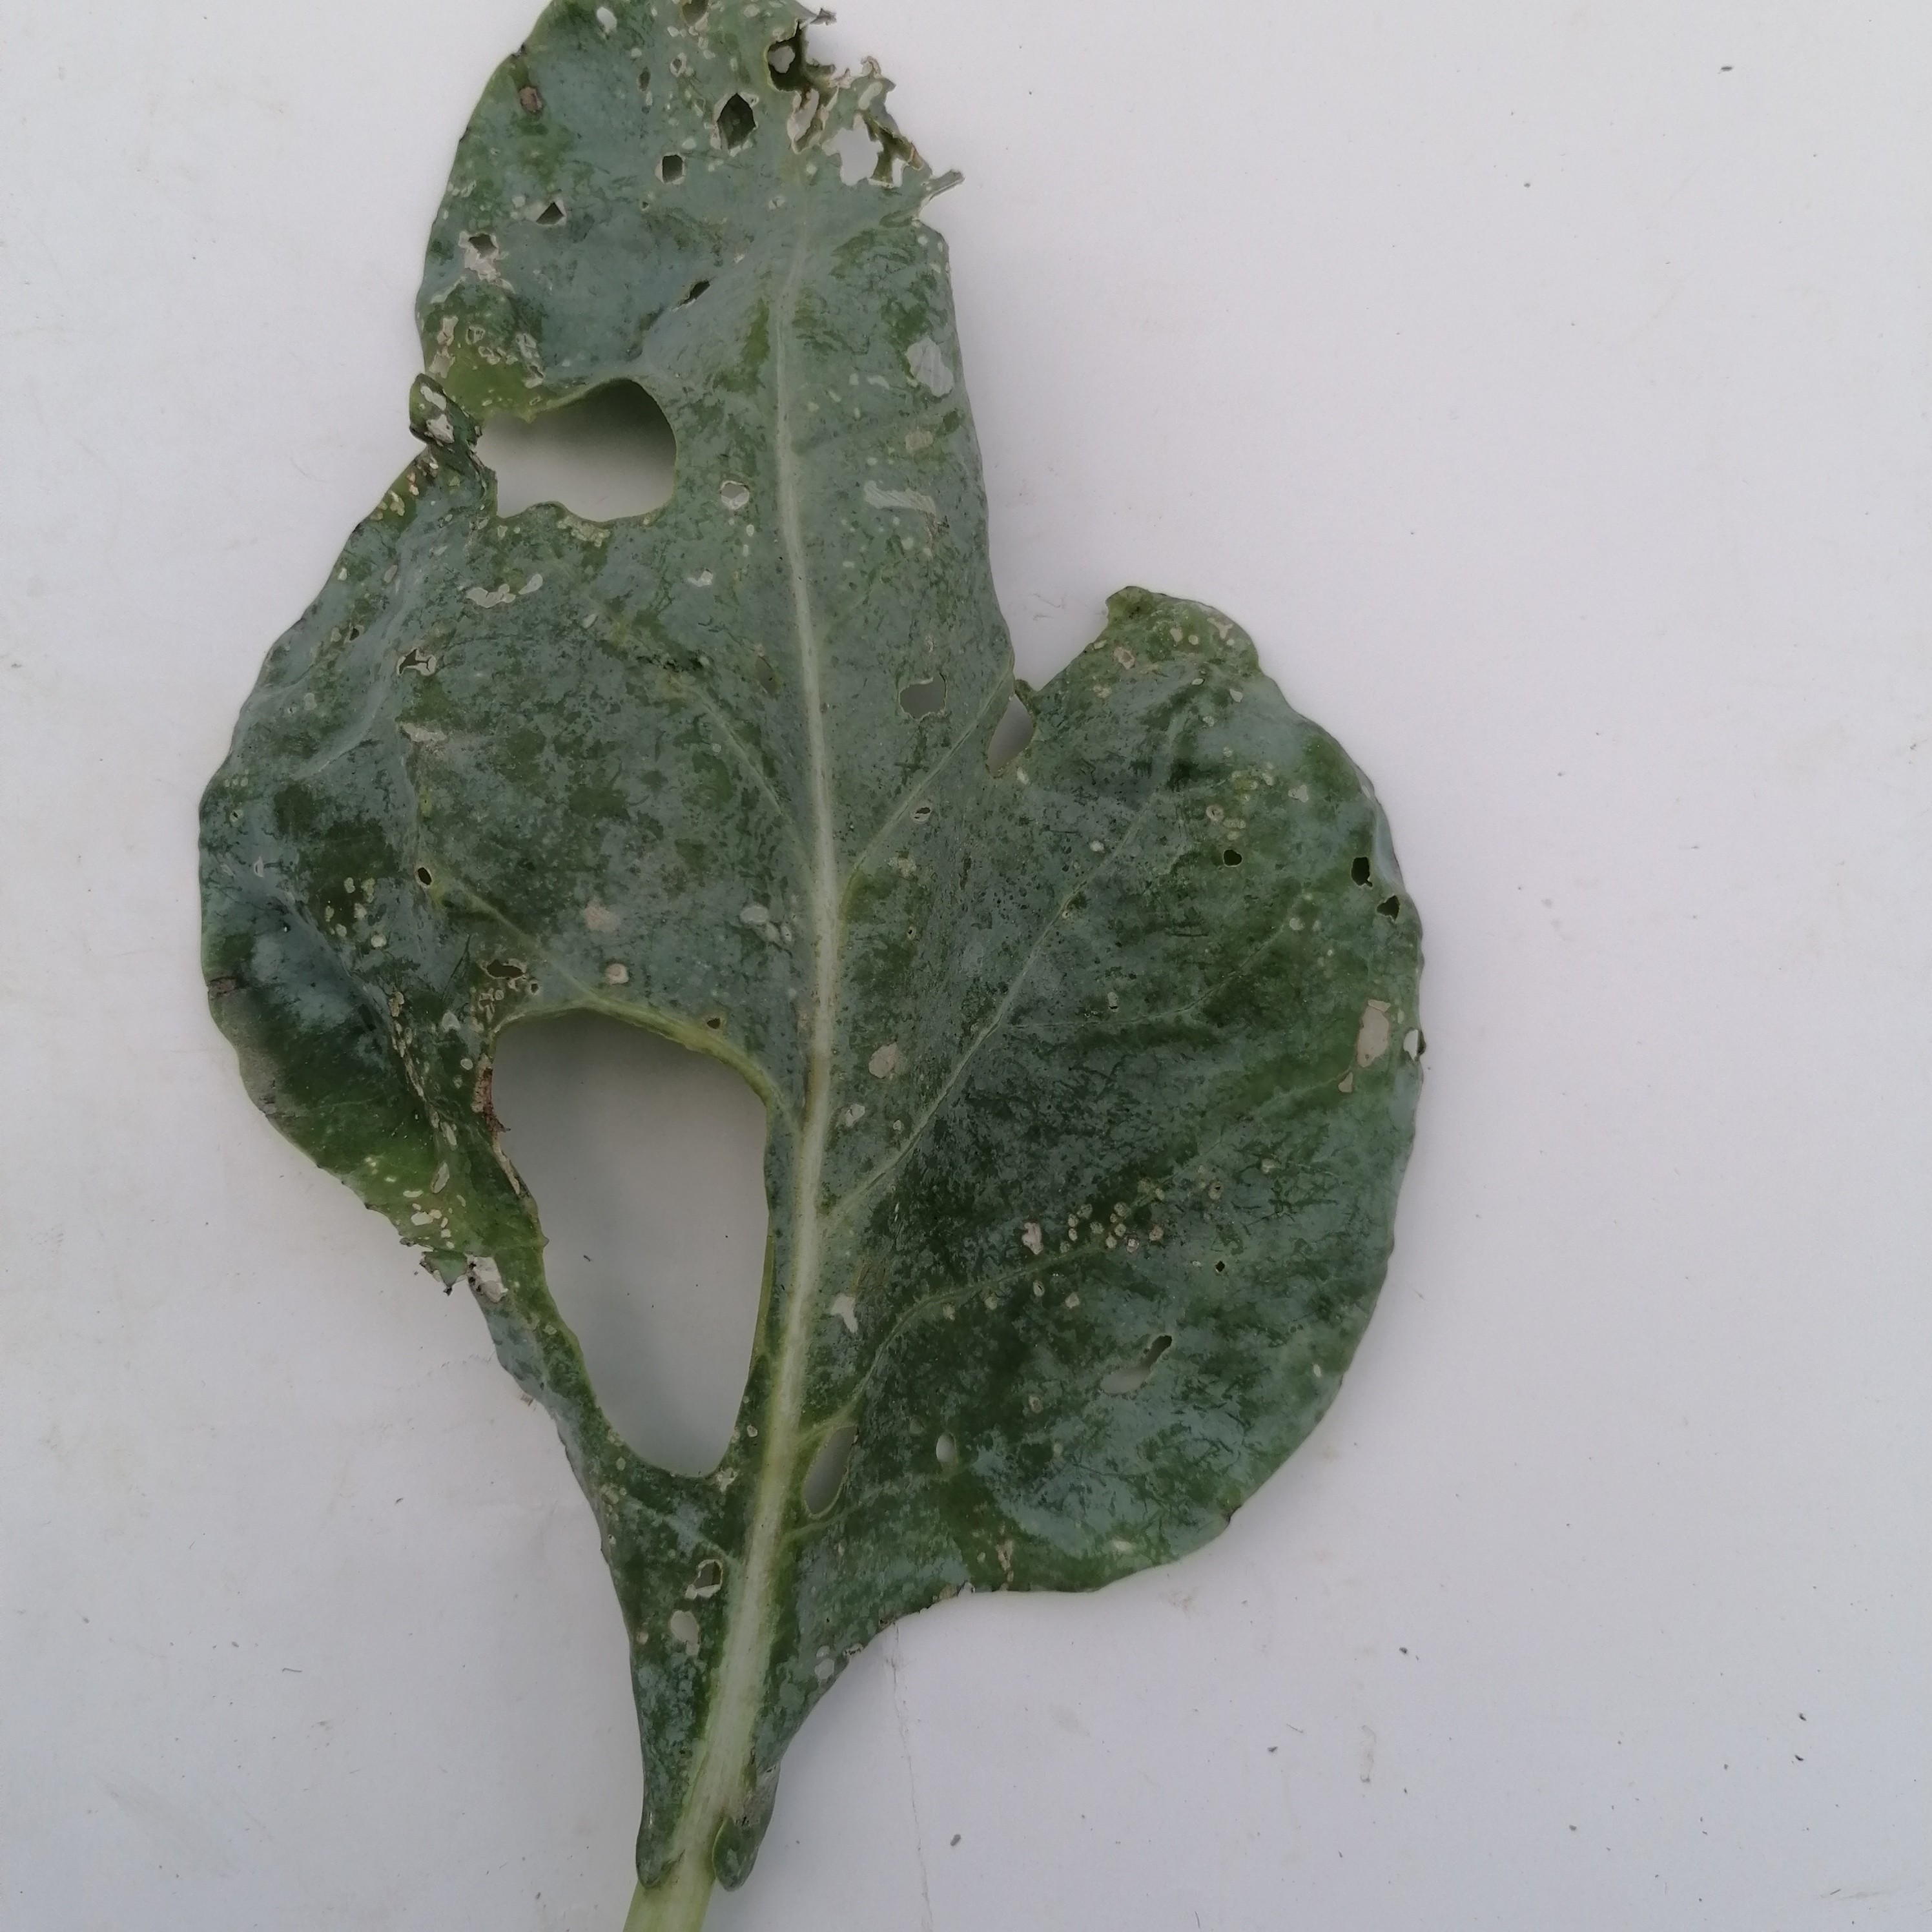
Label: Insect Hole